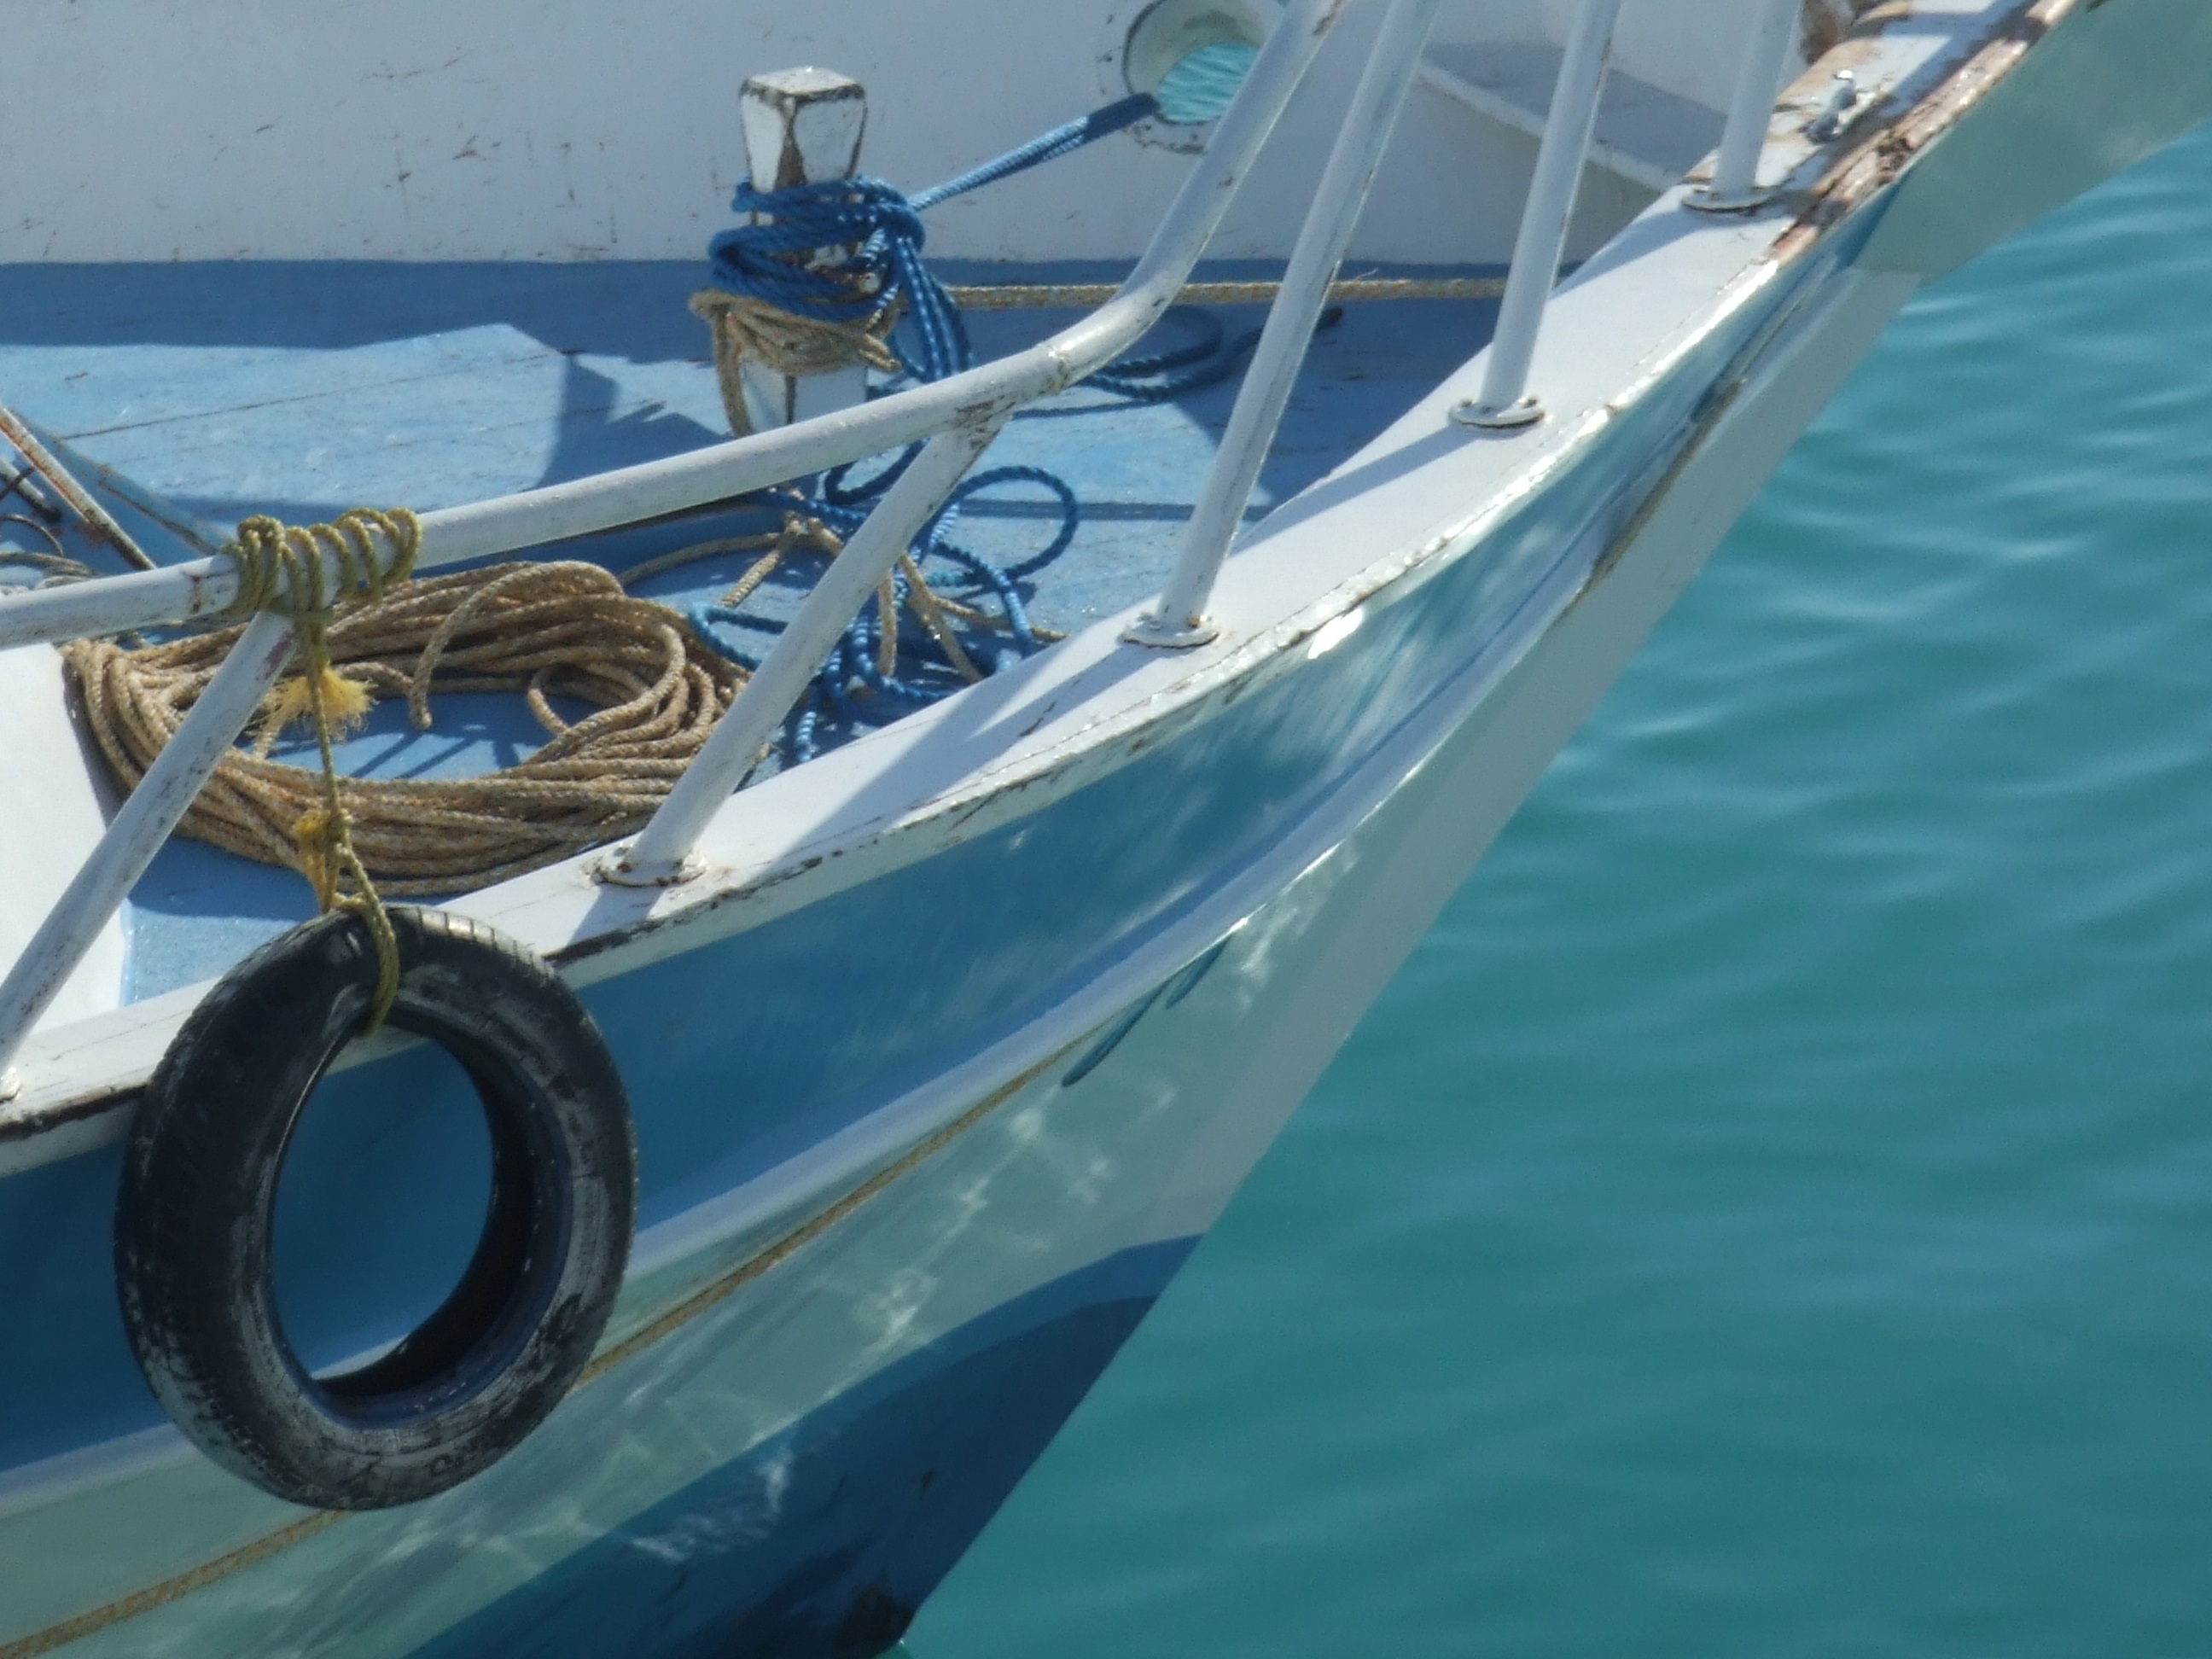
sea, boat, summer, reflection, vehicle, fishing, mast, yacht, harbor, blue, port, lifestyle, sailboat, motorboat, ripples, greece, watercraft, fishing vessel, skiff, watercraft rowing